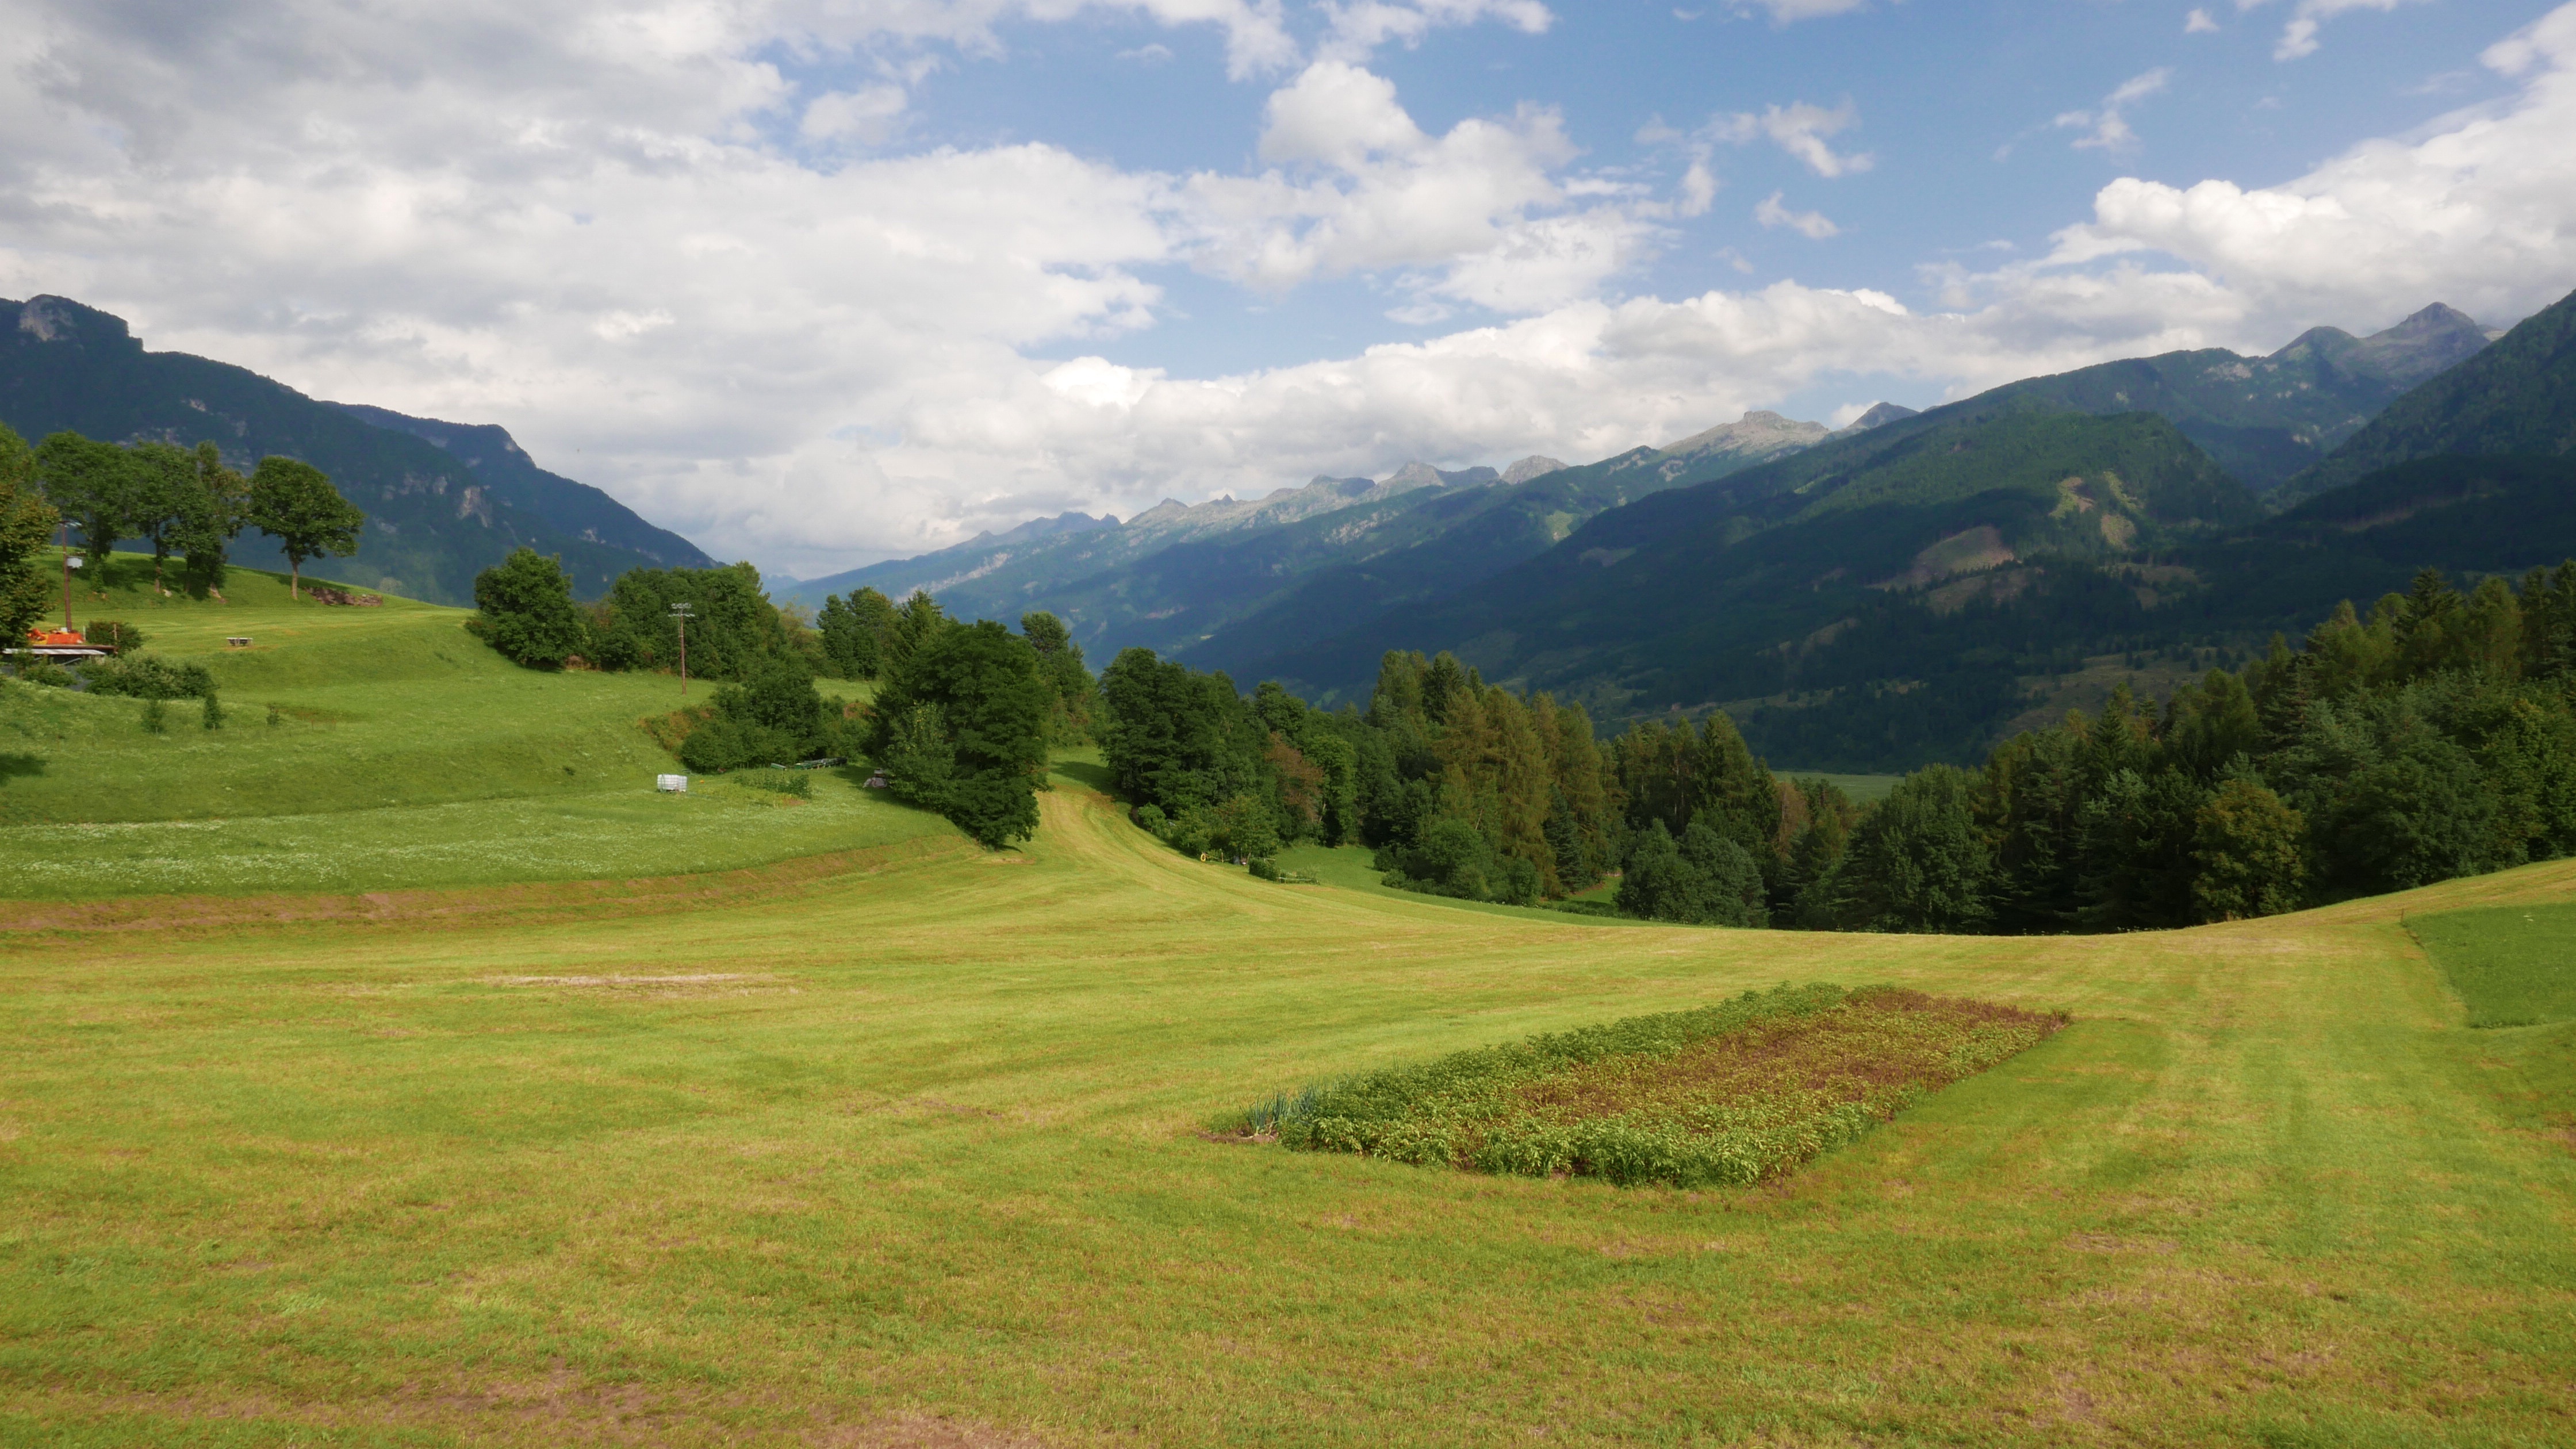
landscape, mountain, structure, field, meadow, hill, valley, mountain range, pasture, ridge, plain, golf course, golf club, alps, grassland, plateau, fell, rural area, landform, geographical feature, mountainous landforms, sport venue